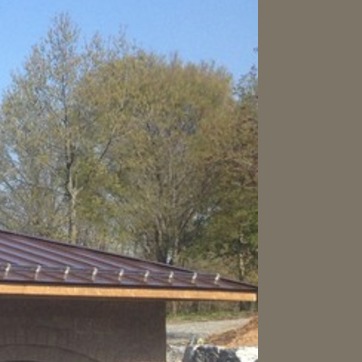
Material: foliage